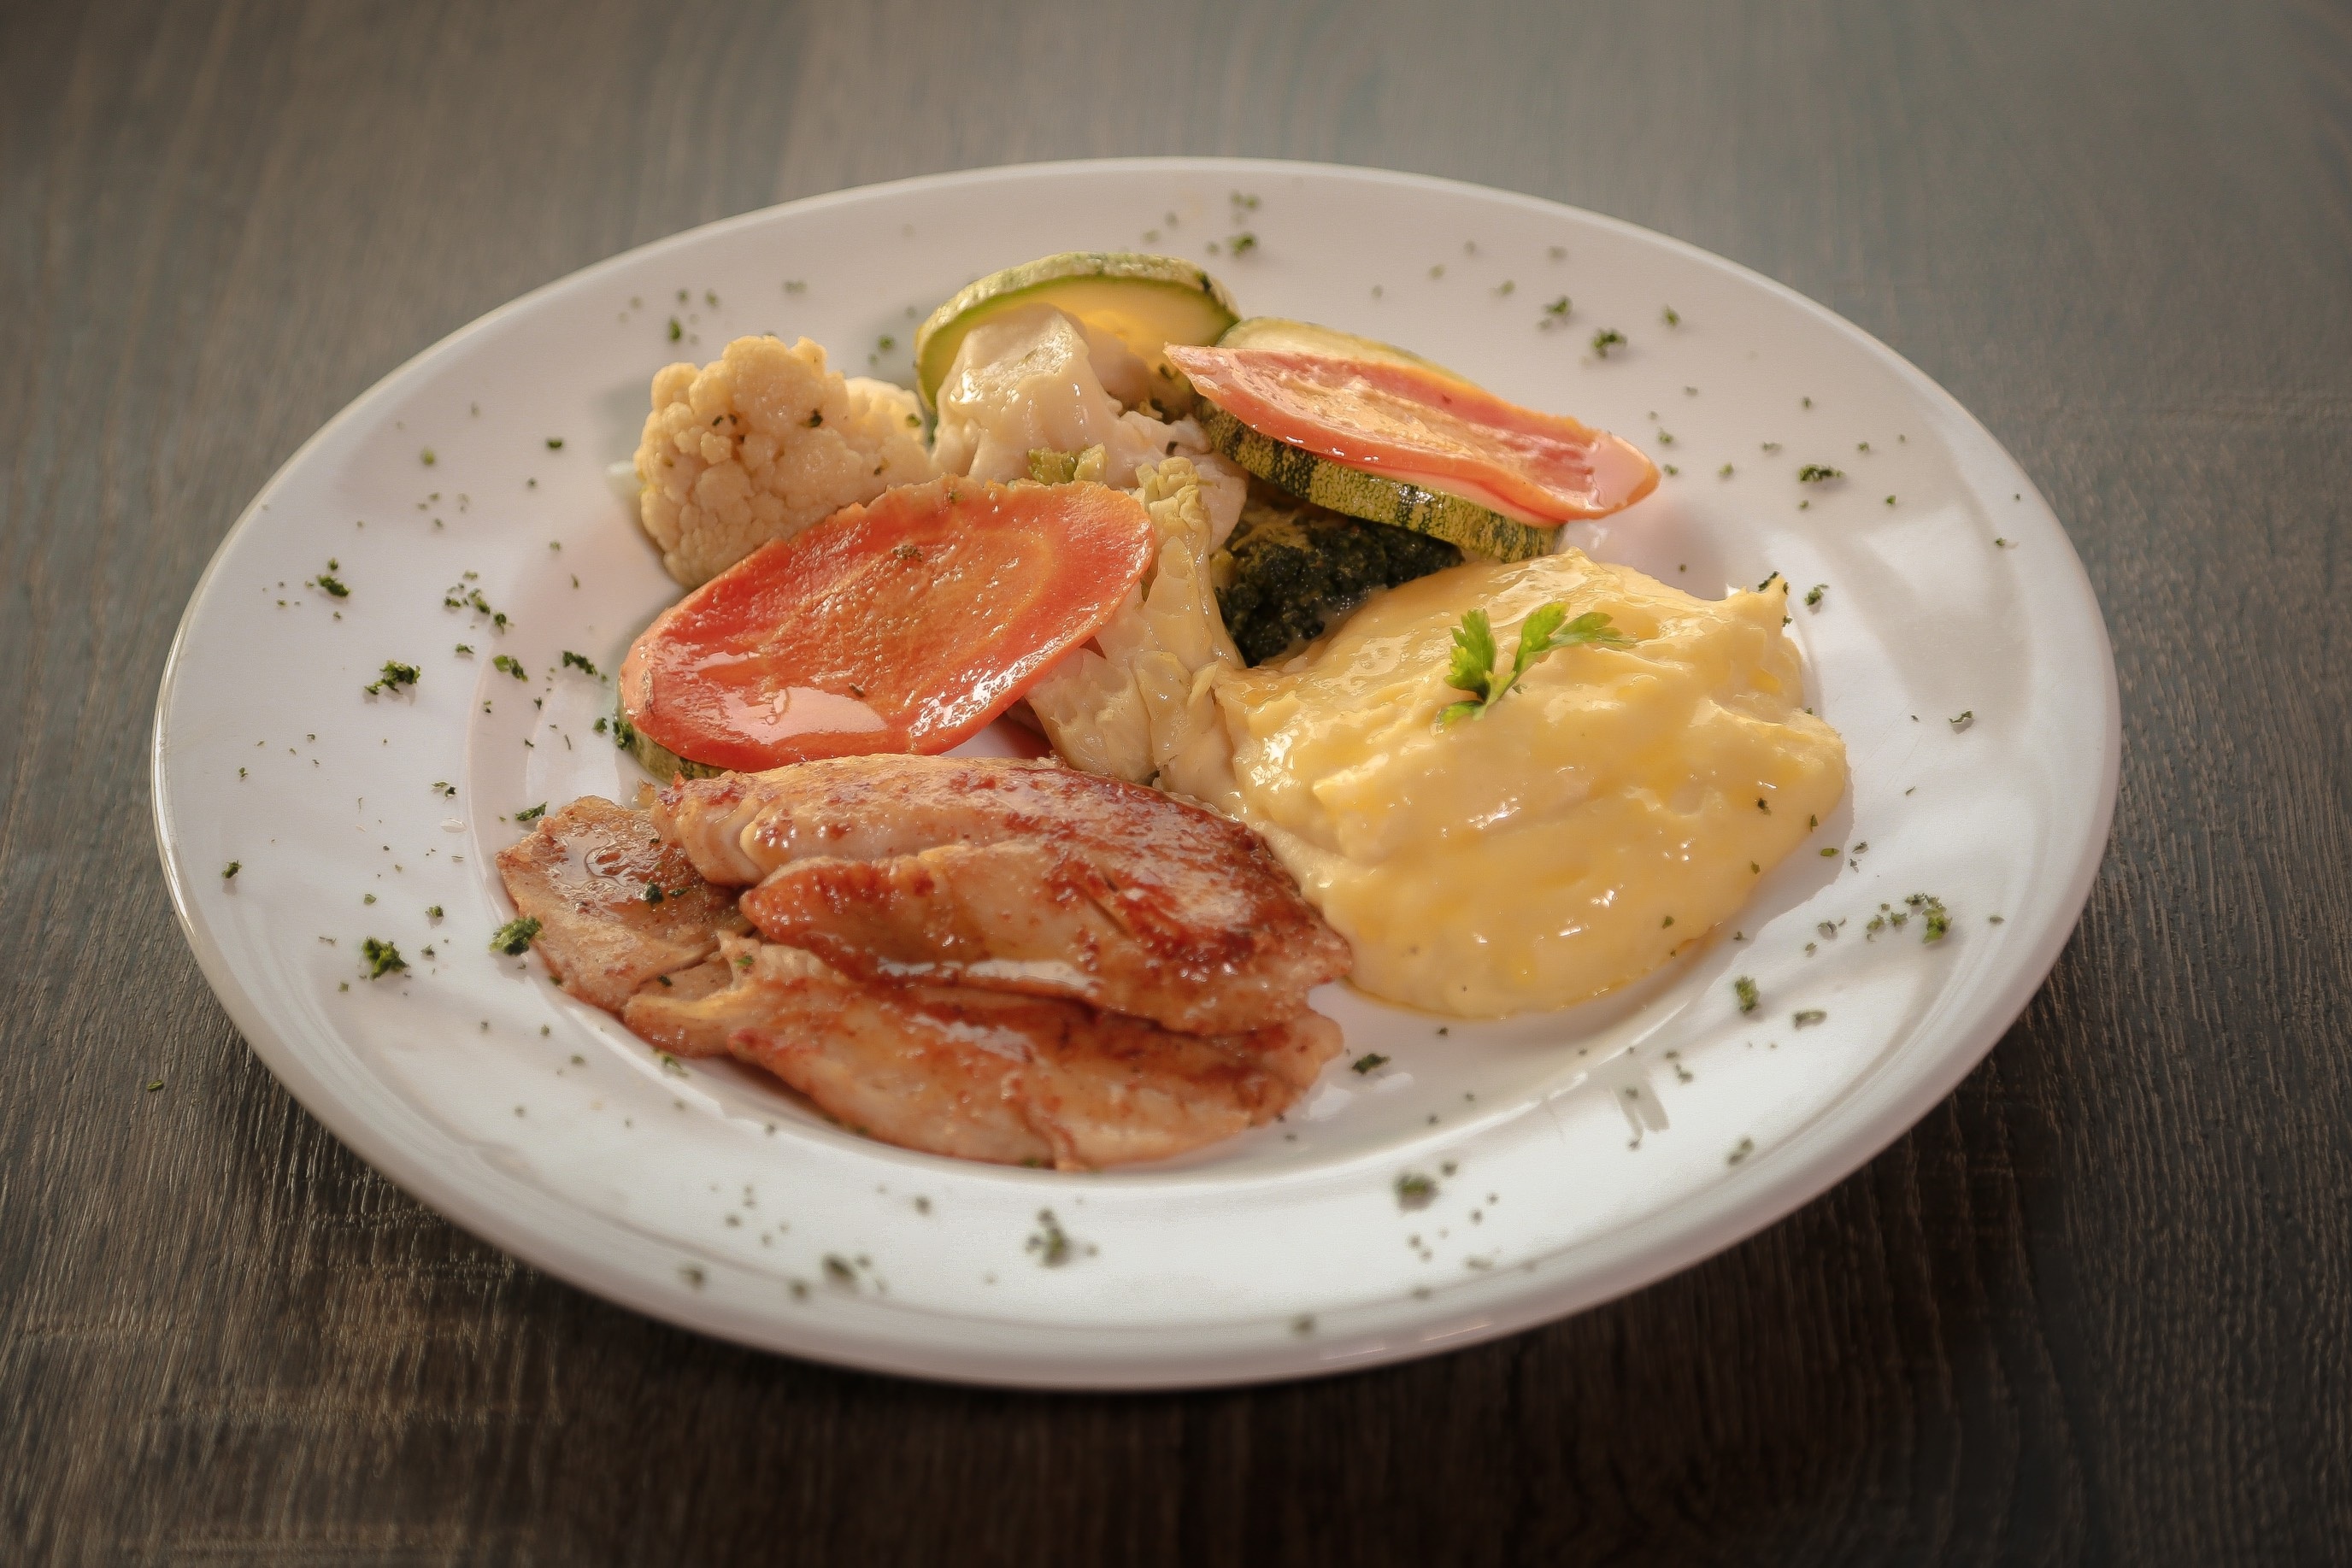
meal, sauce, restaurant, plate, delicious, tasty, dinner, gourmet, cuisine, food, rice, french fries, fries, potato, chicken, pollo, vegetables, carrot